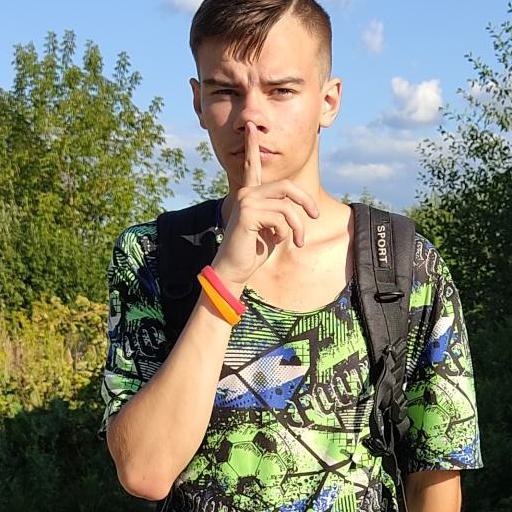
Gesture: mute